Jailer (2023 Tamil film)

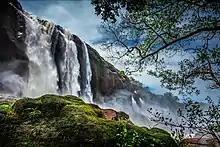

A week later, the team commenced filming a major action sequence in Chennai in March 2023. By the end of the month, it was reported that only 15 days of shooting is to be completed, with scenes featuring Rajinikanth to be canned within 10 days. The climax of the film was shot at Athirappilly Falls, Chalakudy in Kerala. While Rajinikanth had completed his portions during mid-April 2023, he however returned for a short schedule which was set to be filmed during late-May 2023. The song "Kaavaalaa" was filmed at this schedule featuring Bhatia and Rajinikanth, amongst others, and was completed on 1 June 2023, which meant that principal photography has been wrapped.